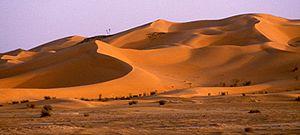
Jean Dubuffet est un peintre, sculpteur et plasticien français, le premier théoricien d'un style d'art auquel il a donné le nom d'« art brut », des productions de marginaux ou de malades mentaux : peintures, sculptures, calligraphies, dont il reconnaît s'être lui-même largement inspiré.
Charles Eugène de Foucauld de Pontbriand, vicomte de Foucauld, O.C.S.O., né le 15 septembre 1858 à Strasbourg et mort le 1ᵉʳ décembre 1916 à Tamanrasset, est un officier de cavalerie de l'armée française devenu explorateur et géographe, puis religieux catholique, prêtre, ermite et linguiste. Il a été béatifié le 13 novembre 2005 par le pape Benoît XVI. Il est commémoré le 1ᵉʳ décembre.